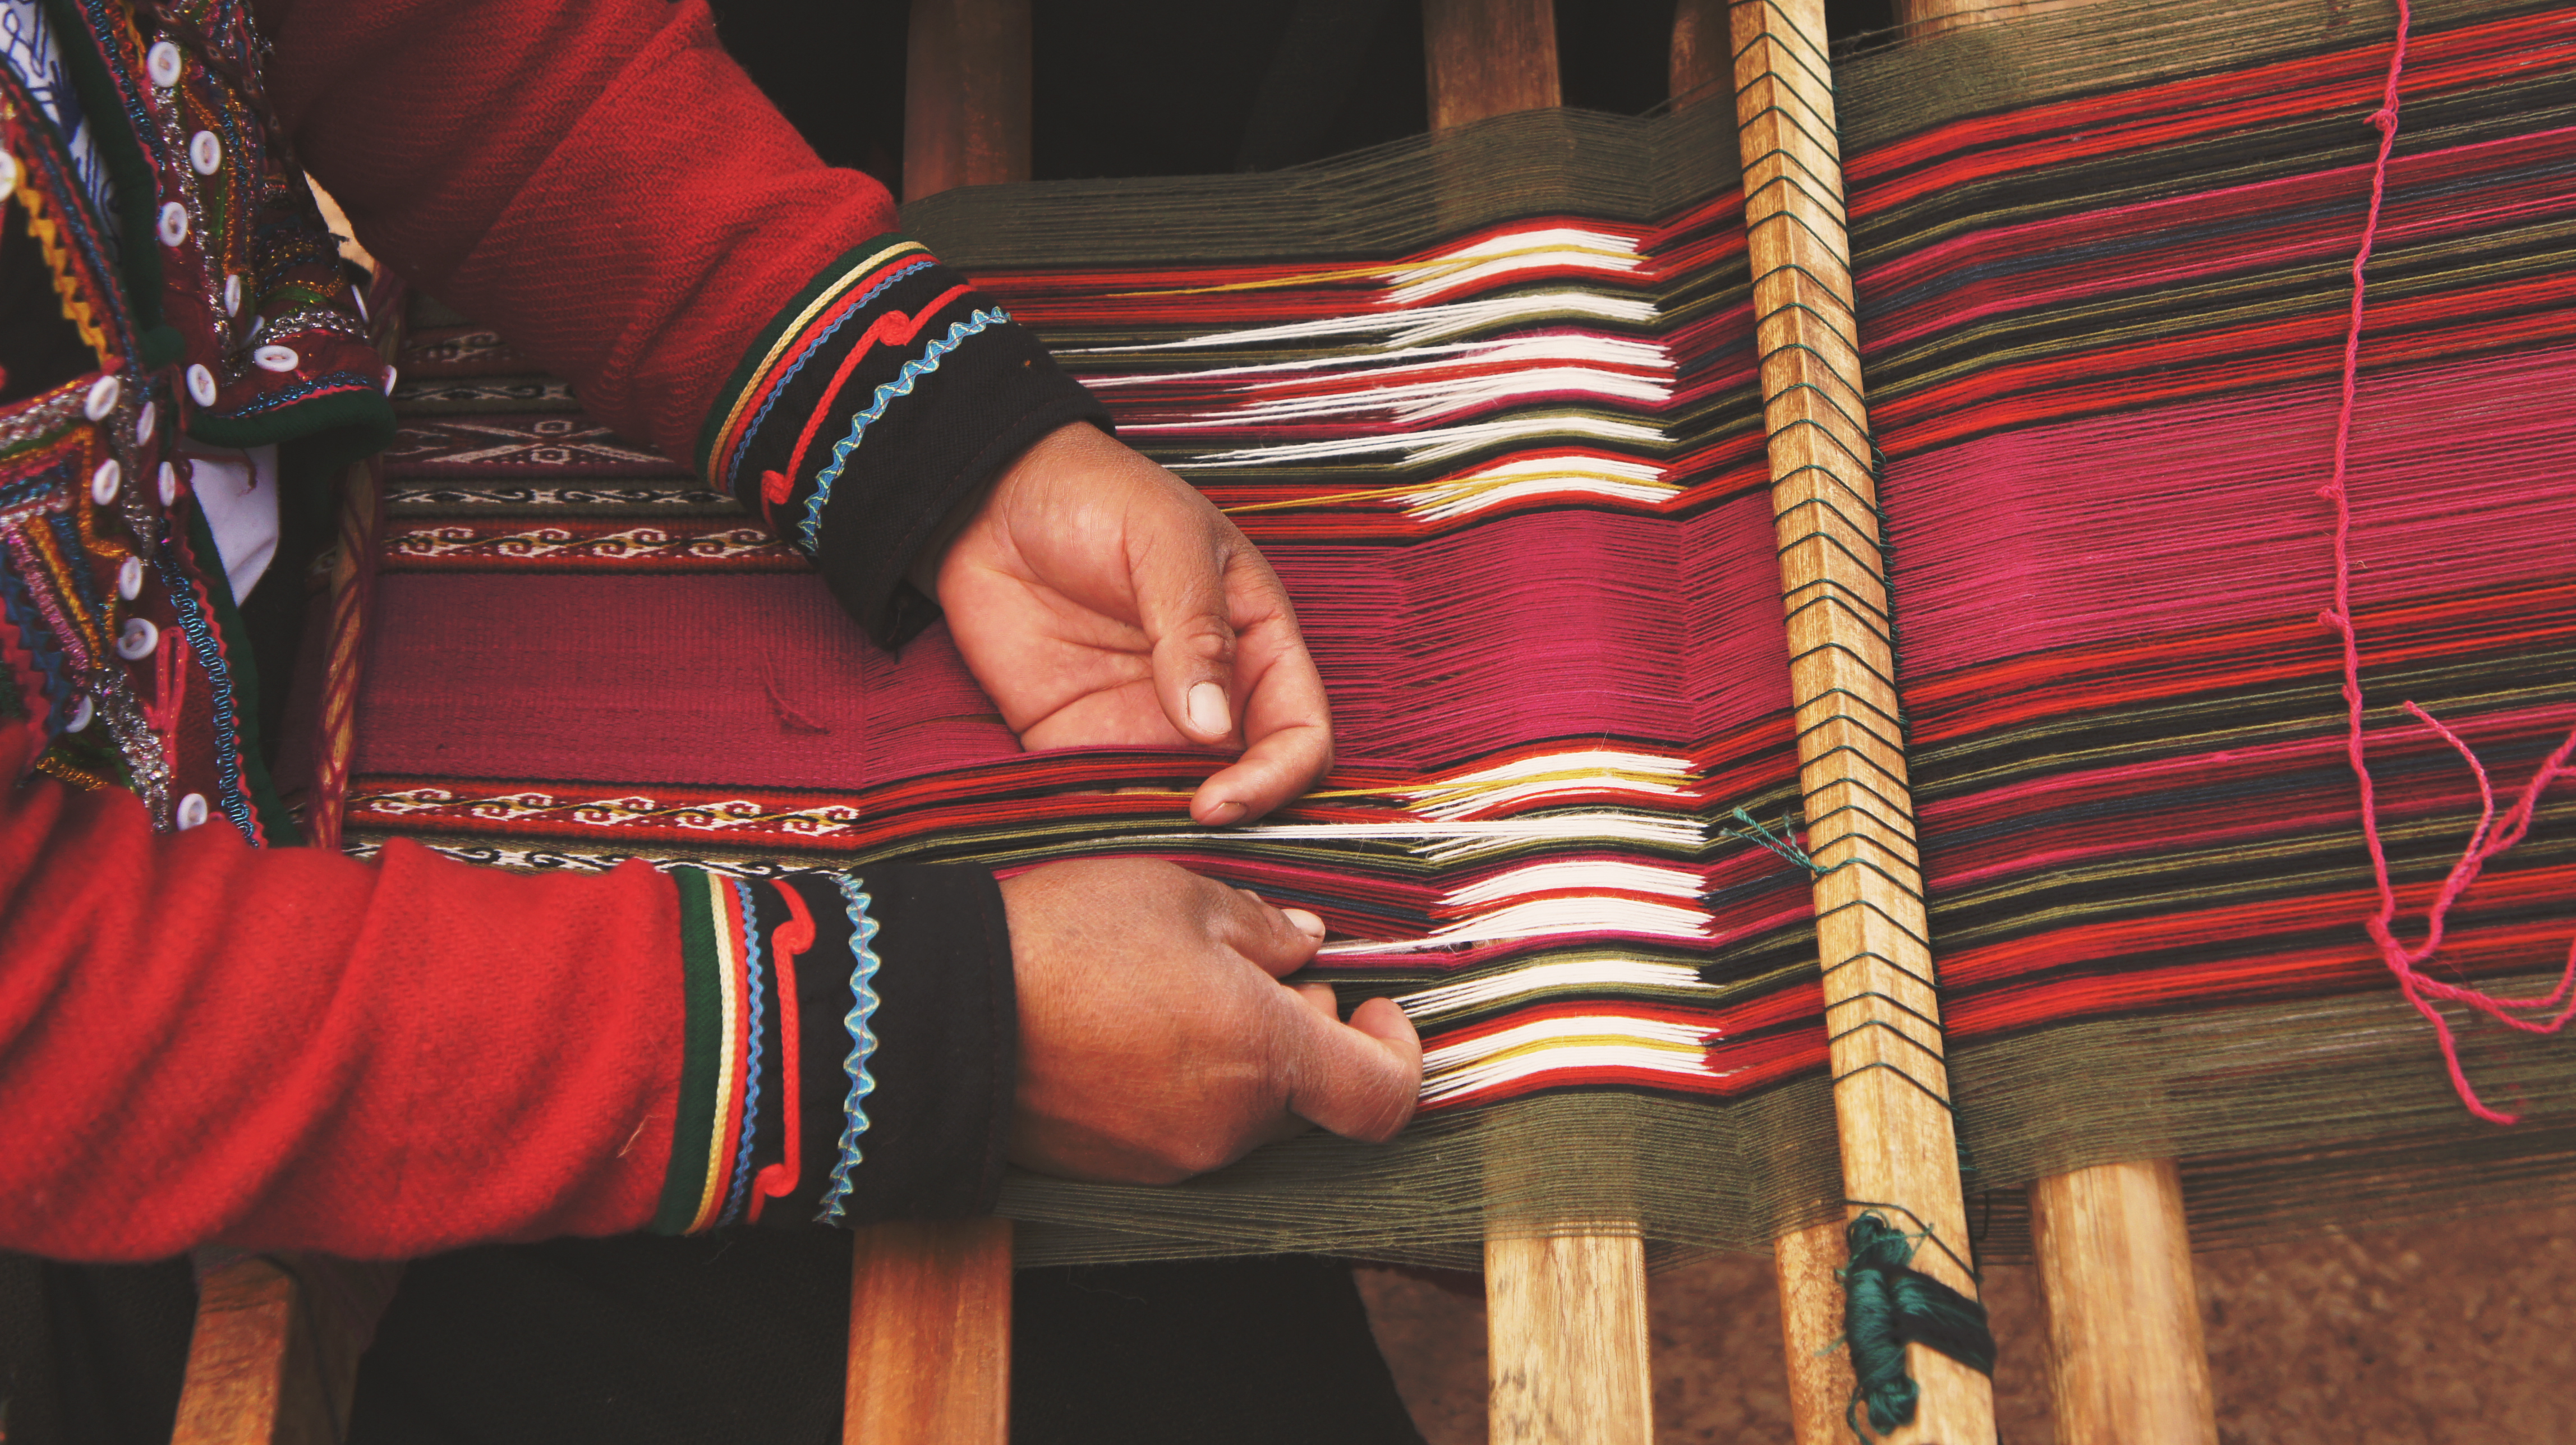
person, red, color, fashion, clothing, weave, thread, textile, dress, temple, hands, craftsman, image, craftsmanship, weaving